Álex González (shortstop, born 1977)

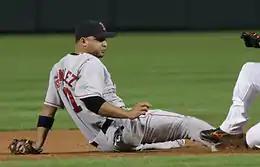
González during his tenure with the Boston Red Sox in 2006

Before the 2006 season, the Boston Red Sox signed González as a free agent to a one-year contract worth $3 million, plugging a hole in the starting lineup after the trade of shortstop Édgar Rentería to the Atlanta Braves. He reunited with former Marlins' teammates Josh Beckett and Mike Lowell who were traded from Florida to Boston earlier.